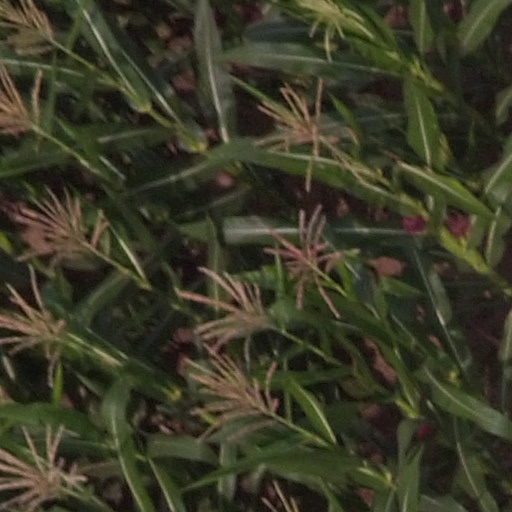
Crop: maize; corn